Irene, Gauteng

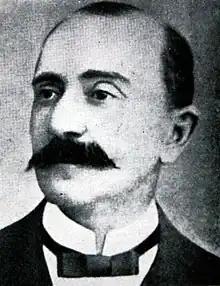
Alois Hugo Nellmapius renamed the farm 'Irene Estate' after his daughter Irene Violet Nellmapius.

In 1889 a controlling interest (2/3) of Doornkloof was purchased by Alois Hugo Nellmapius, a businessman. Nellmapius had previously established a transport business between Lourenço Marques and Pilgrim's Rest, as well as several industrial concerns (a gin and whisky factory, South Africa's first gunpowder factory, and the Irene lime works).